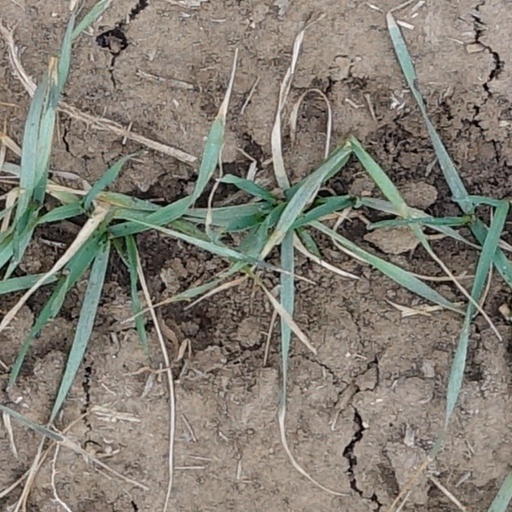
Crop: wheat